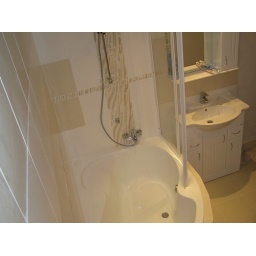
She came in through the bathroom window